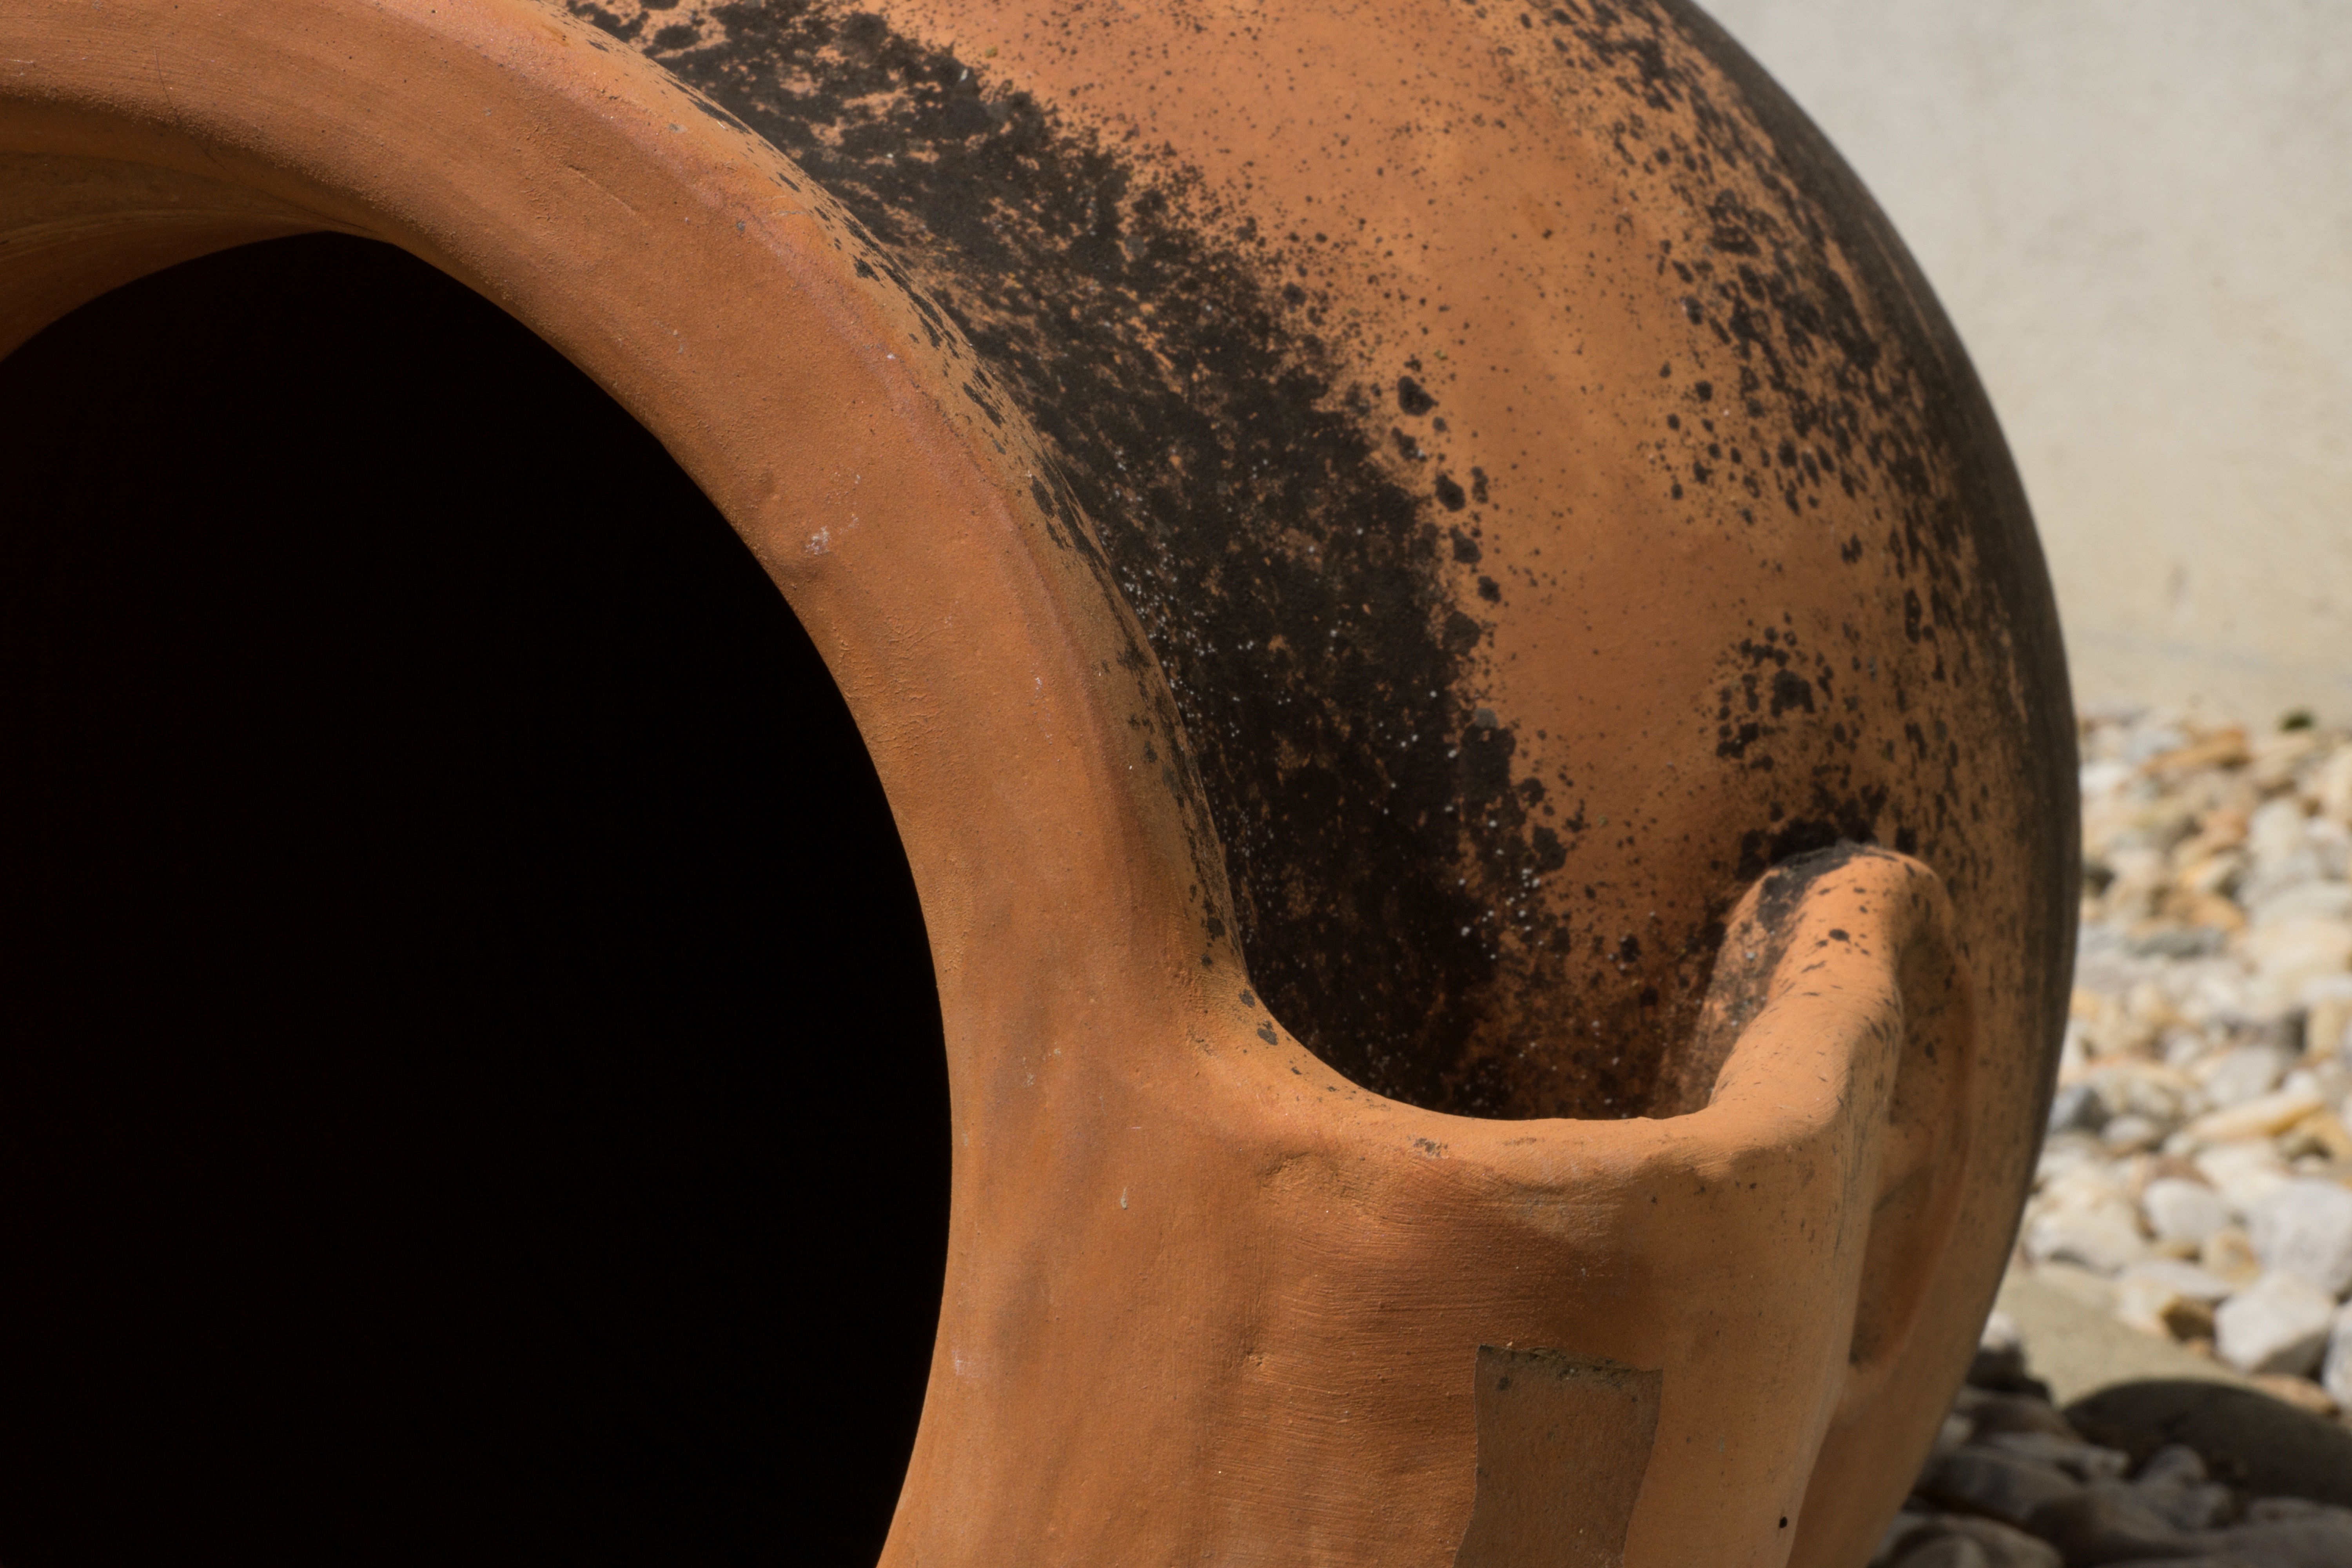
wood, photography, wheel, arch, vase, vessel, ceramic, black, material, close up, sculpture, art, temple, container, head, carving, porcelain, macro photography, krug, water jug, flower vase, ancient history, jug wine, amphora pottery